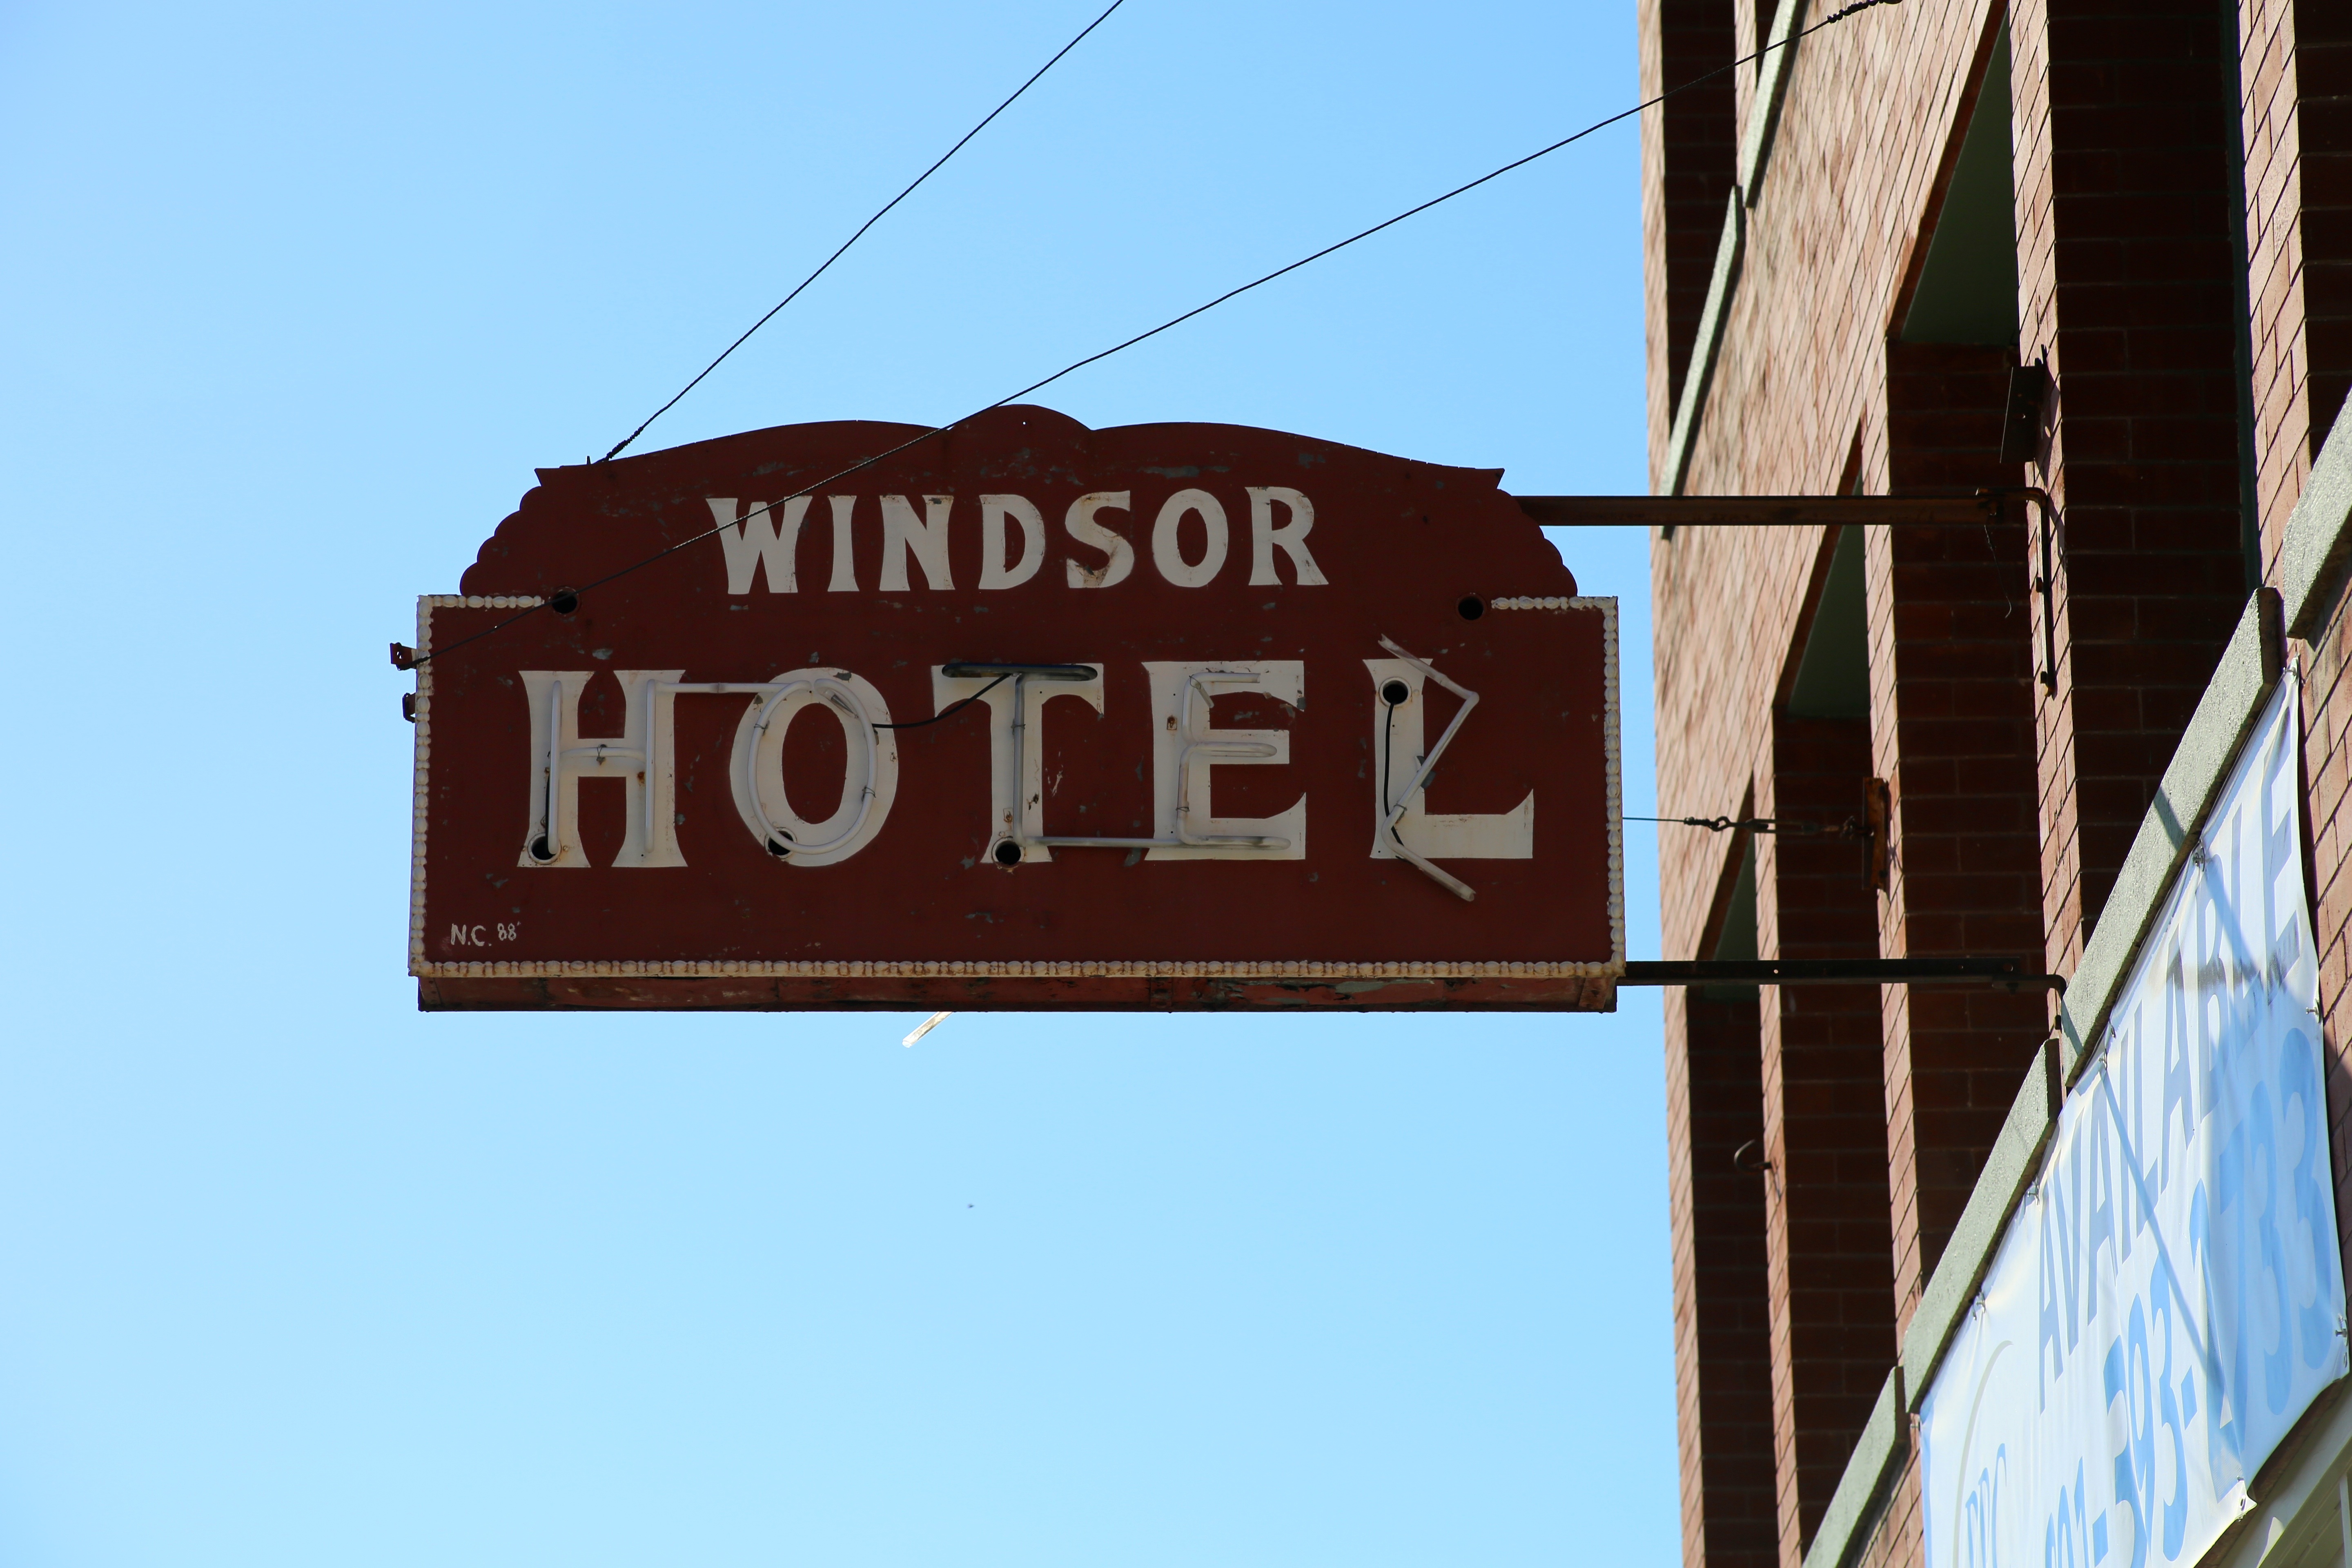
advertising, sign, motel, street sign, signage, hotel, traffic sign, windsor hotel